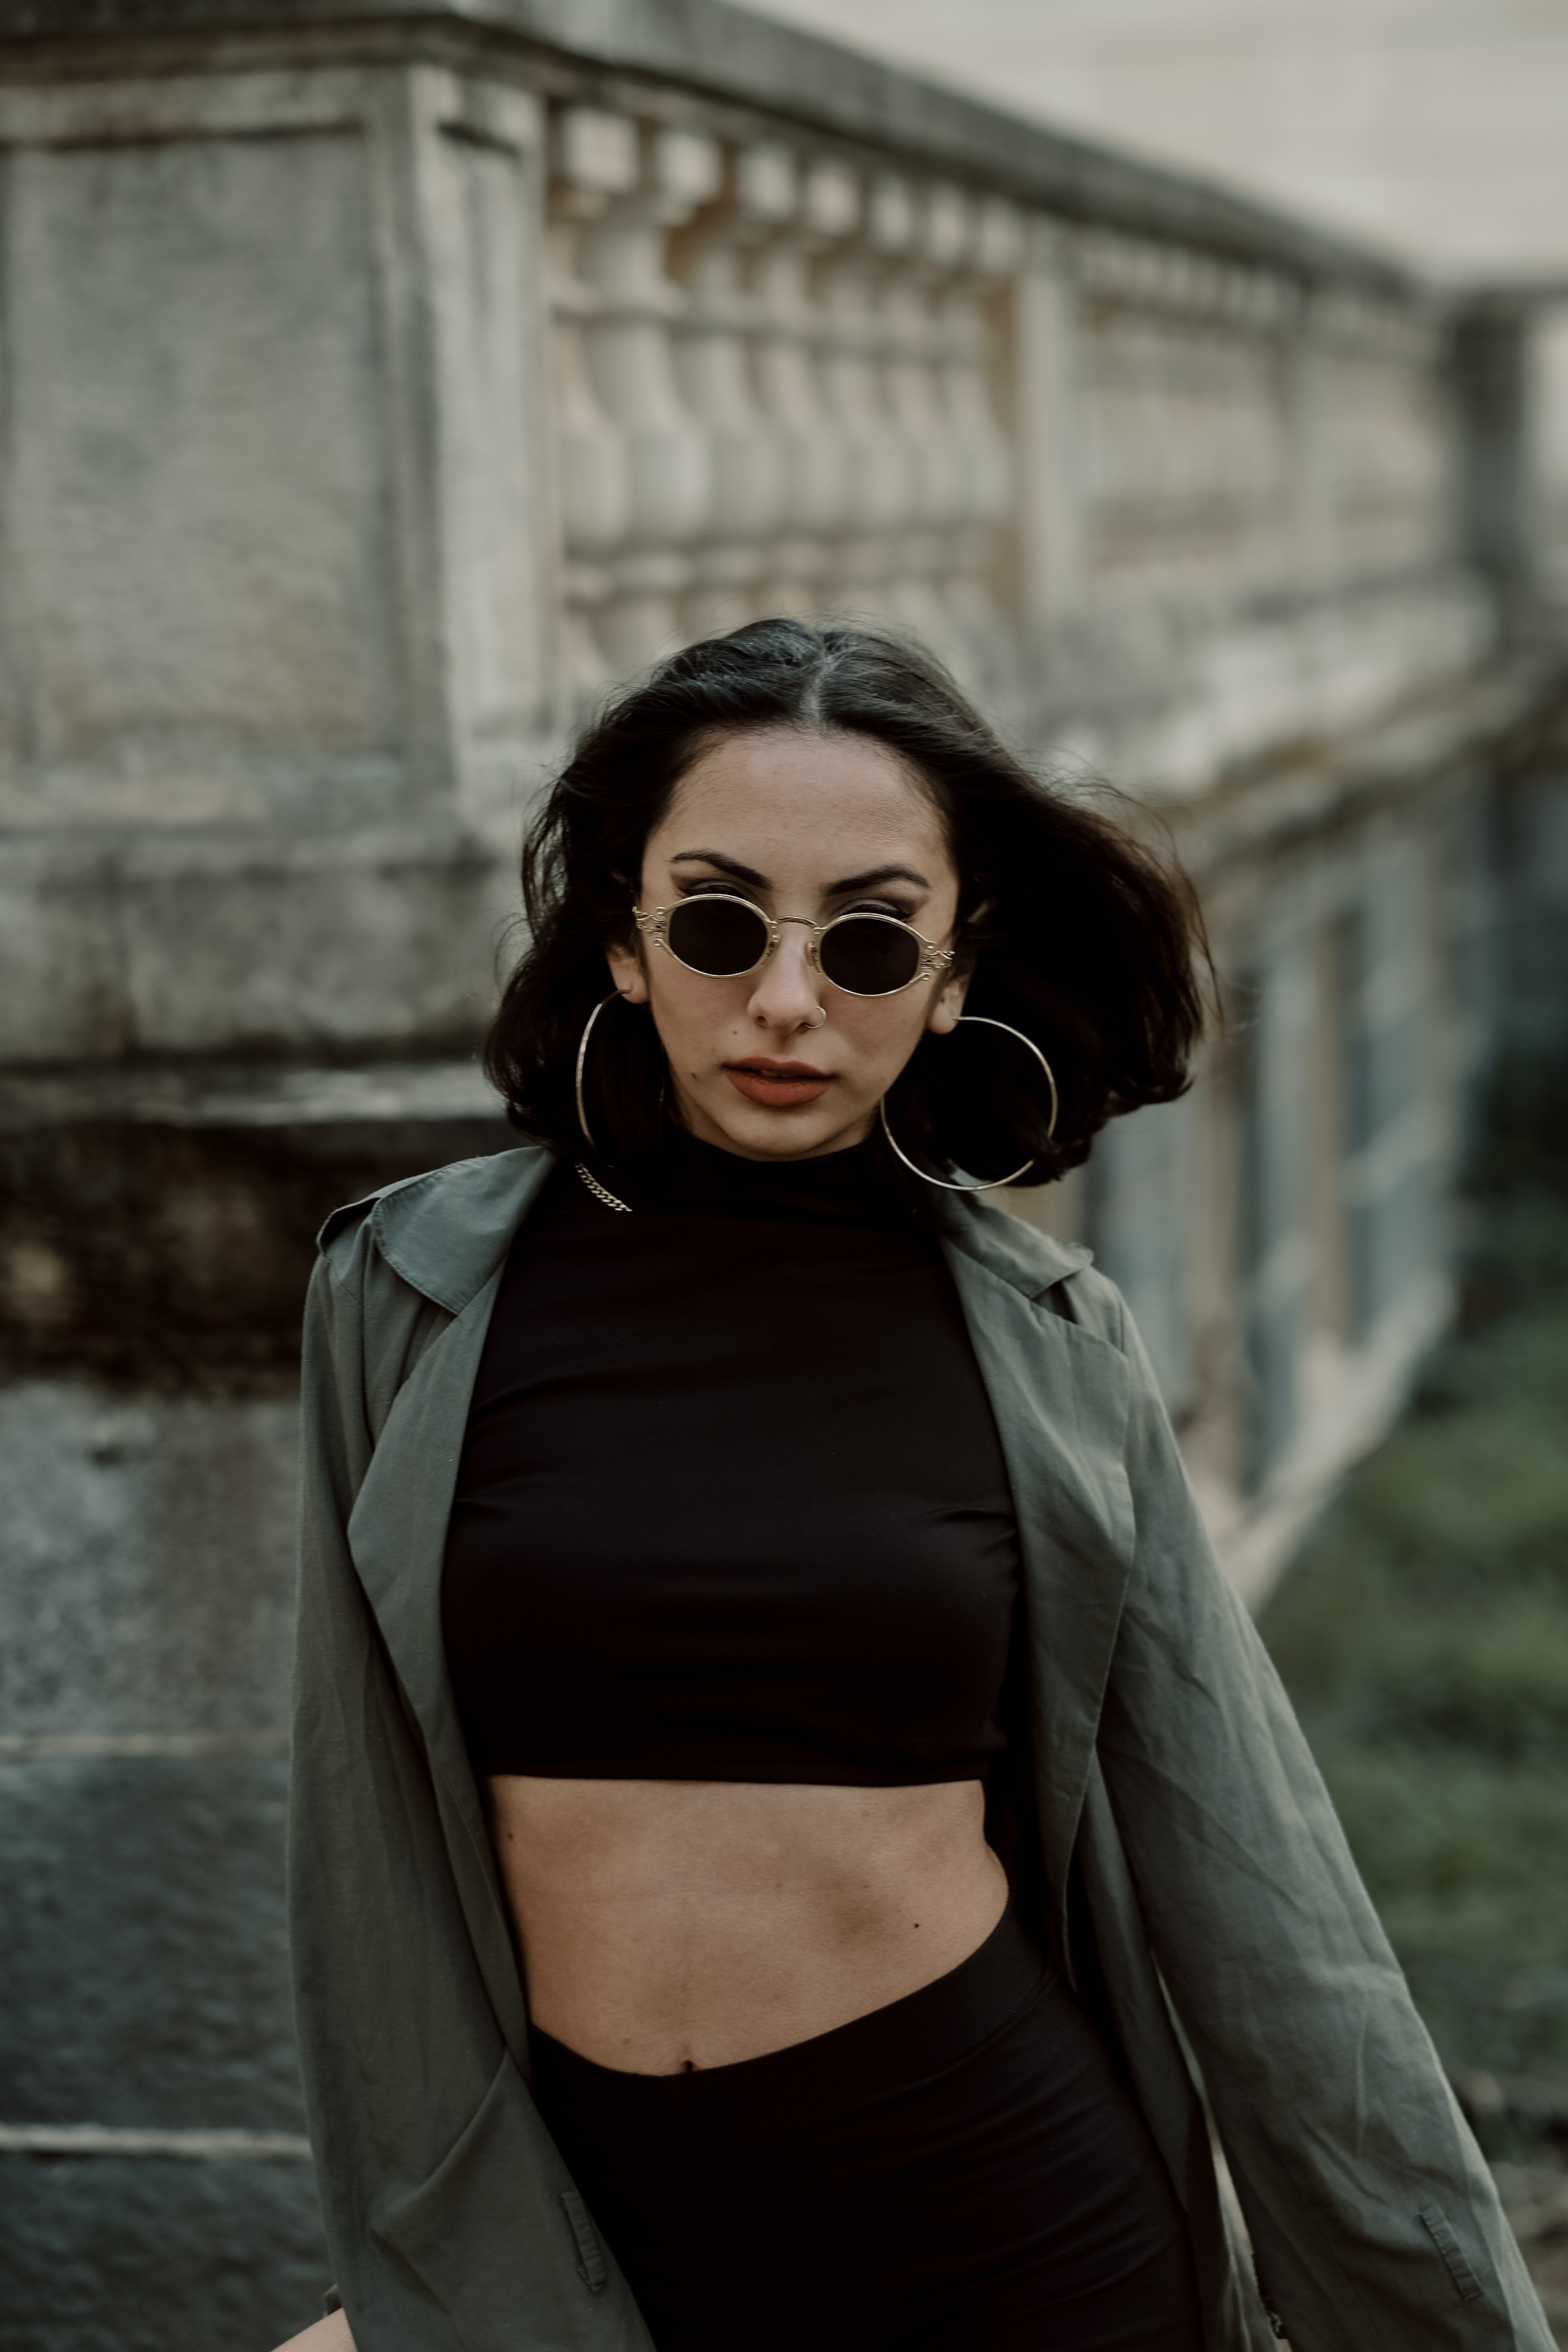
woman, glasses, lip, outerwear, vision care, shoulder, goggles, sunglasses, street fashion, flash photography, neck, sleeve, standing, eyewear, grey, style, waist, black hair, blazer, jacket, fashion design, t shirt, sportswear, long hair, trunk, blond, jewellery, fashion model, road, formal wear, brown hair, necklace, automotive design, monochrome photography, street, city, monochrome, white collar worker, abdomen, fashion accessory, leather, top, portrait photography, fur, photo shoot, sitting